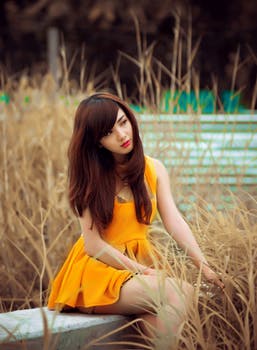
Label: No Watermark